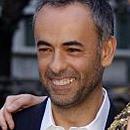
Age: 47